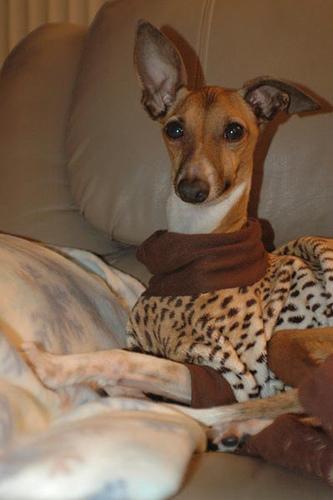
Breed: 238-n000099-Italian_greyhound